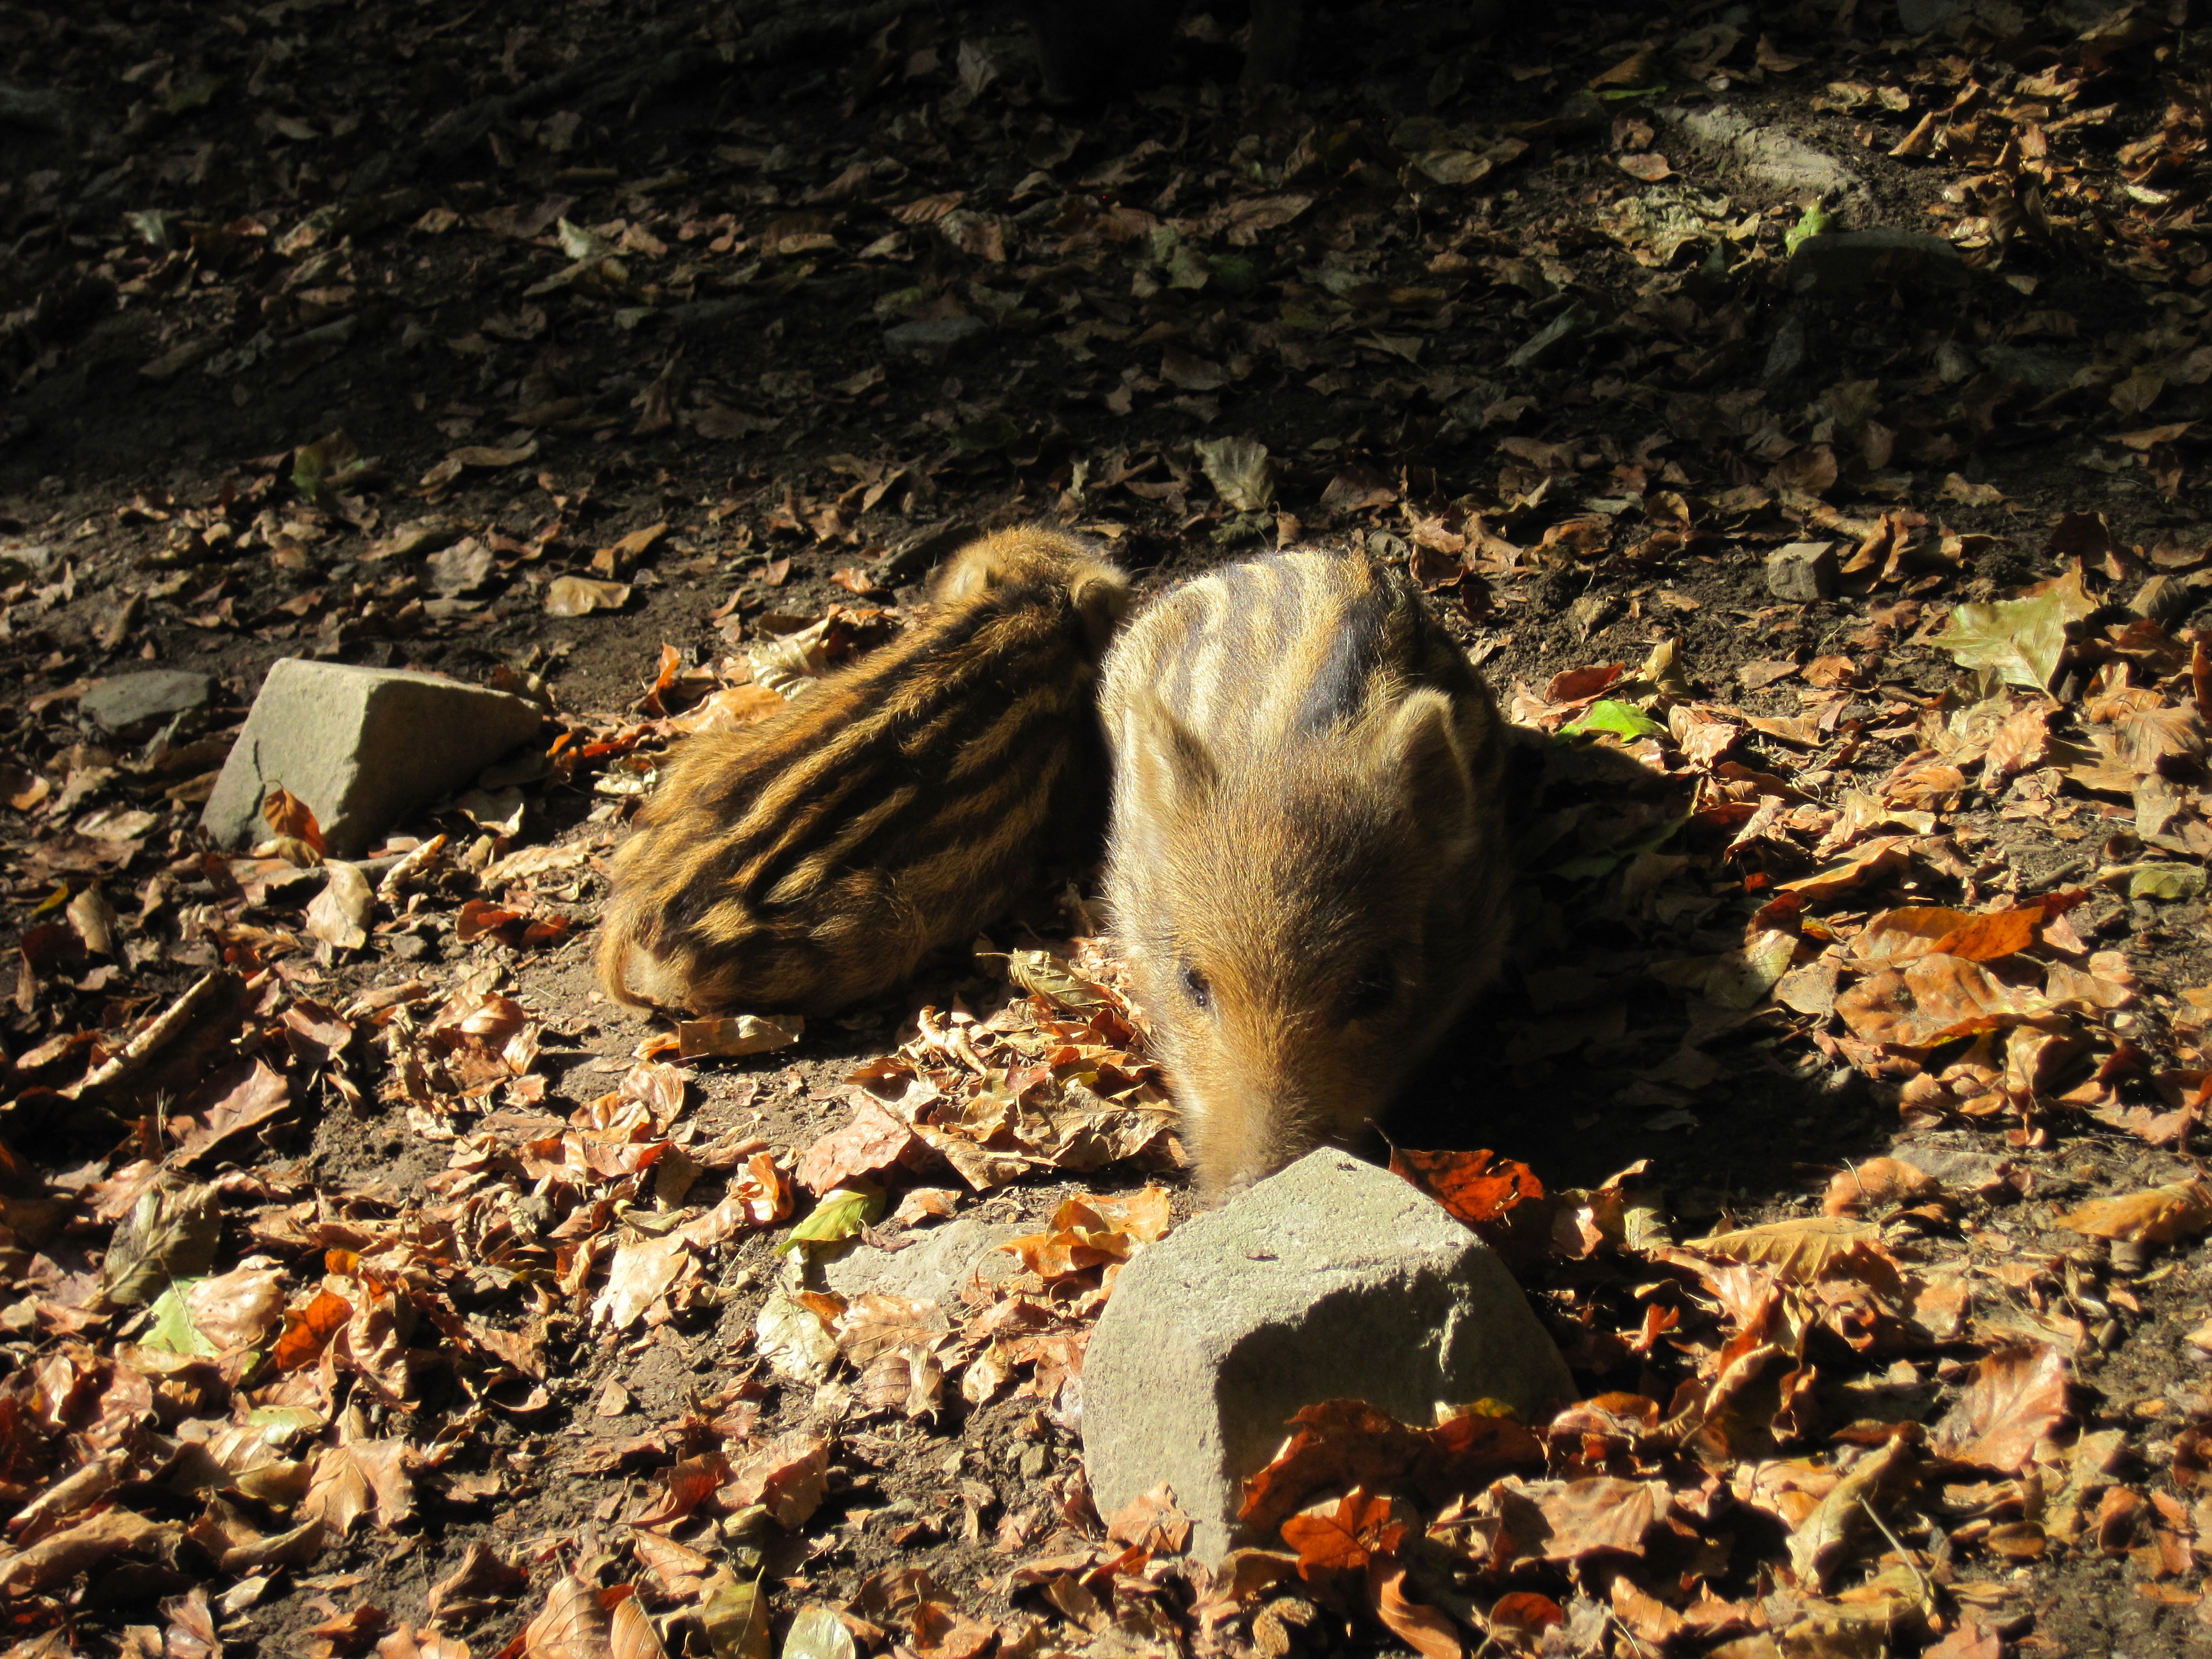
tree, nature, forest, rock, wood, sun, leaf, wildlife, autumn, mammal, fauna, leaves, family, litter, head drawing, rooting, little pig, wild boars, young animals